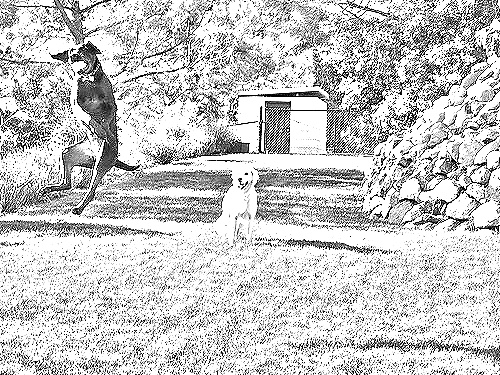
Portrait style: Sketch Portrait